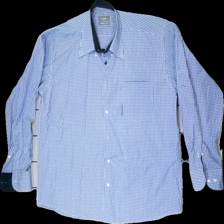
View: front
Type: Shirt
Category: Men
Brand: Not in the list
Brand text on label: Carnét
Colors: Blue, White
Material: 54% cotton, 46% polyester
Pattern: Checkered print
Cut: Regular
Size: L
Stains: Minor
Damage: stain on upper chest area
Damage location: top right
Price range: <50
Recommended usage: Export
Description: blue white checkered men's shirt, size L, from Carnét.